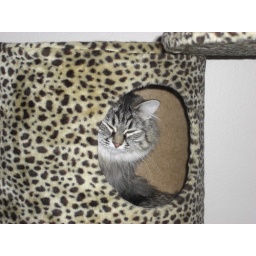
Danya ends up in the cat tree at the end of her first night free